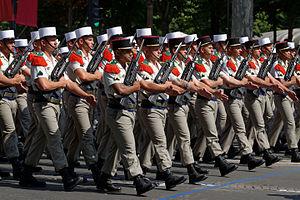
Détachement du 2e régiment étranger de parachutistes (2e REP) au défilé du 14 juillet 2013 sur les Champs-Élysées à Paris.
La Légion marche est une marche de la Légion étrangère en France et plus particulièrement du 2e REP.